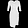
Label: Dress